Azim Premji University

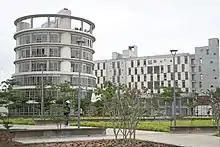
Azim Premji University Campus, Bengaluru

Over 4382 students have graduated from the university. They work at 500 locations across the country, and many work at the grassroots. Many alumni have gone on to start their own social enterprises.